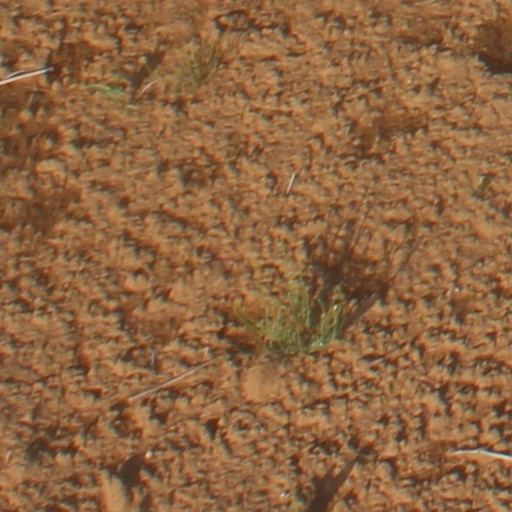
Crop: wheat